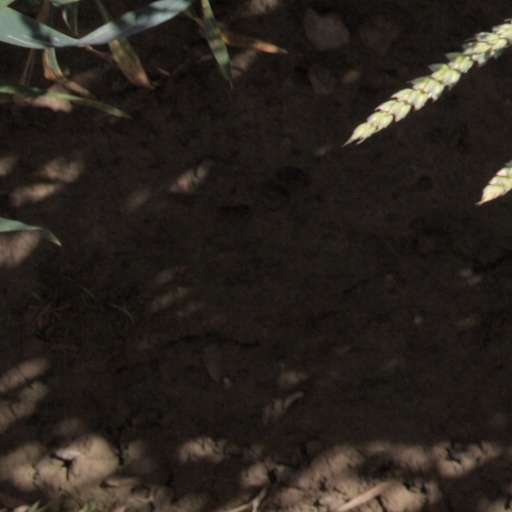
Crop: wheat